Jadranko Prlić

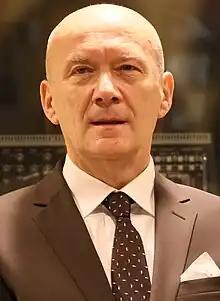
Prlić in 2017

Jadranko Prlić (born 10 June 1959) is a Bosnian Croat politician who served as Prime Minister of the Croatian Republic of Herzeg-Bosnia, an unrecognized entity within Bosnia and Herzegovina, from 1993 to 1996. From 1994 to 1996, he was the Federal Minister of Defence and from 1997 to 2001, the first Minister of Foreign Affairs after the Dayton Agreement.